Yasuda Yoshisada

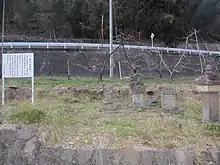
The site of Yasuda Yoshisada's "seppuku"

In 1193, Kajiwara Kagetoki gave a slanderous report of Yoshisada's son Yasuda Yoshisuke, claiming that Yoshisuke had sent a love letter to a court lady during a memorial service at Yakushidō of the Yōfuku-ji temple. Yoshisuke was executed and gibbeted for this crime. Yoshisada and the extended family was also punished, as the criminal law at the time included extending complicity for a crime to the criminal's family members. He was disfavored by Yoritomo, and was stripped from his territories and his position as Governor of Tōtōmi Province.